Achim Menges

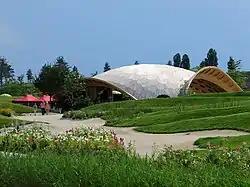
Achim Menges: Bionic Timber Pavilion 2019 in Heilbronn

At the ICD, Menges is researching innovative, sustainable construction methods that are made possible by digital planning methods and robotic fabrication processes. The aim is to be able to build significantly faster with significantly less material in the future while understanding technological innovations in construction as an opportunity for more liveable and high-quality architecture. With his research work in this area he became known internationally and has significantly increased the visibility of the Department of Architecture at the University of Stuttgart. According to a Stanford/Elsevier study, he was the second most cited researcher in the field of architecture worldwide in 2022. In 2023, he was the first architect to receive the Gottfried Wilhelm Leibniz-Prize.